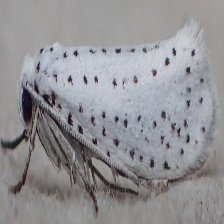
Species: BIRD CHERRY ERMINE MOTH